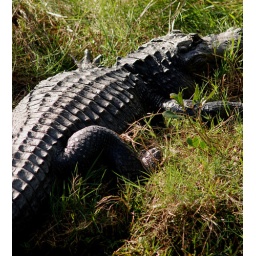
We've got one about this big in the lake behind our house too. Doesn't thrill me.